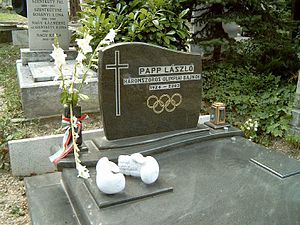
László Papp / Efter karrieren
László Papps gravsted i Budapest
László Papp var en ungarsk bokser, født i Budapest. Papp, der var højrefodsbokser, boksede de fleste af sine kampe i mellemvægt og letmellemvægt. Papp vandt olympisk guldmedalje i mellemvægt ved Sommer-OL 1948 i London og i letmellemvægt ved Sommer-OL 1952 i Helsinki og ved Sommer-OL 1956 i Melbourne, Australien. Han blev derved den første bokser nogensinde, der vandt tre OL-guldmedaljer. De eneste, der nogensinde har præsteret det samme, er cubanerne Teófilo Stevenson og Felix Savon. Udover tre gange OL-guld vandt Papp EM for amatører to gange. Som noget ganske ekseptionelt for en bokser fra Østblokken lykkedes det Papp at få etableret en professionel karriere, der førte til et europamesterskab for professionelle, inden regimet i Ungarn fik sat en stopper for karrieren. Papp tabte aldrig som professionel.